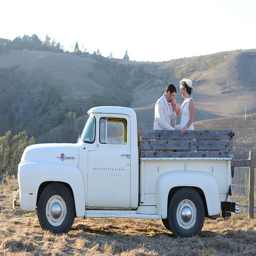
A newly married couple are standing in a pickup bed.
A white truck with a newly married couple on back of it.
An old pickup with a bride and groom in the back
a married couple standing in the back of an old white pickup truck
a man dressed in a white suit kisses the hand of a bride in the back of a white pickup truck